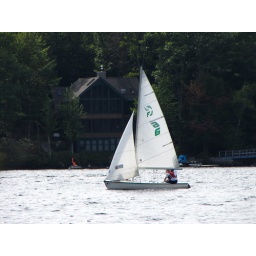
A sail boat at Sunapee Lake.Picture by Crystal G.